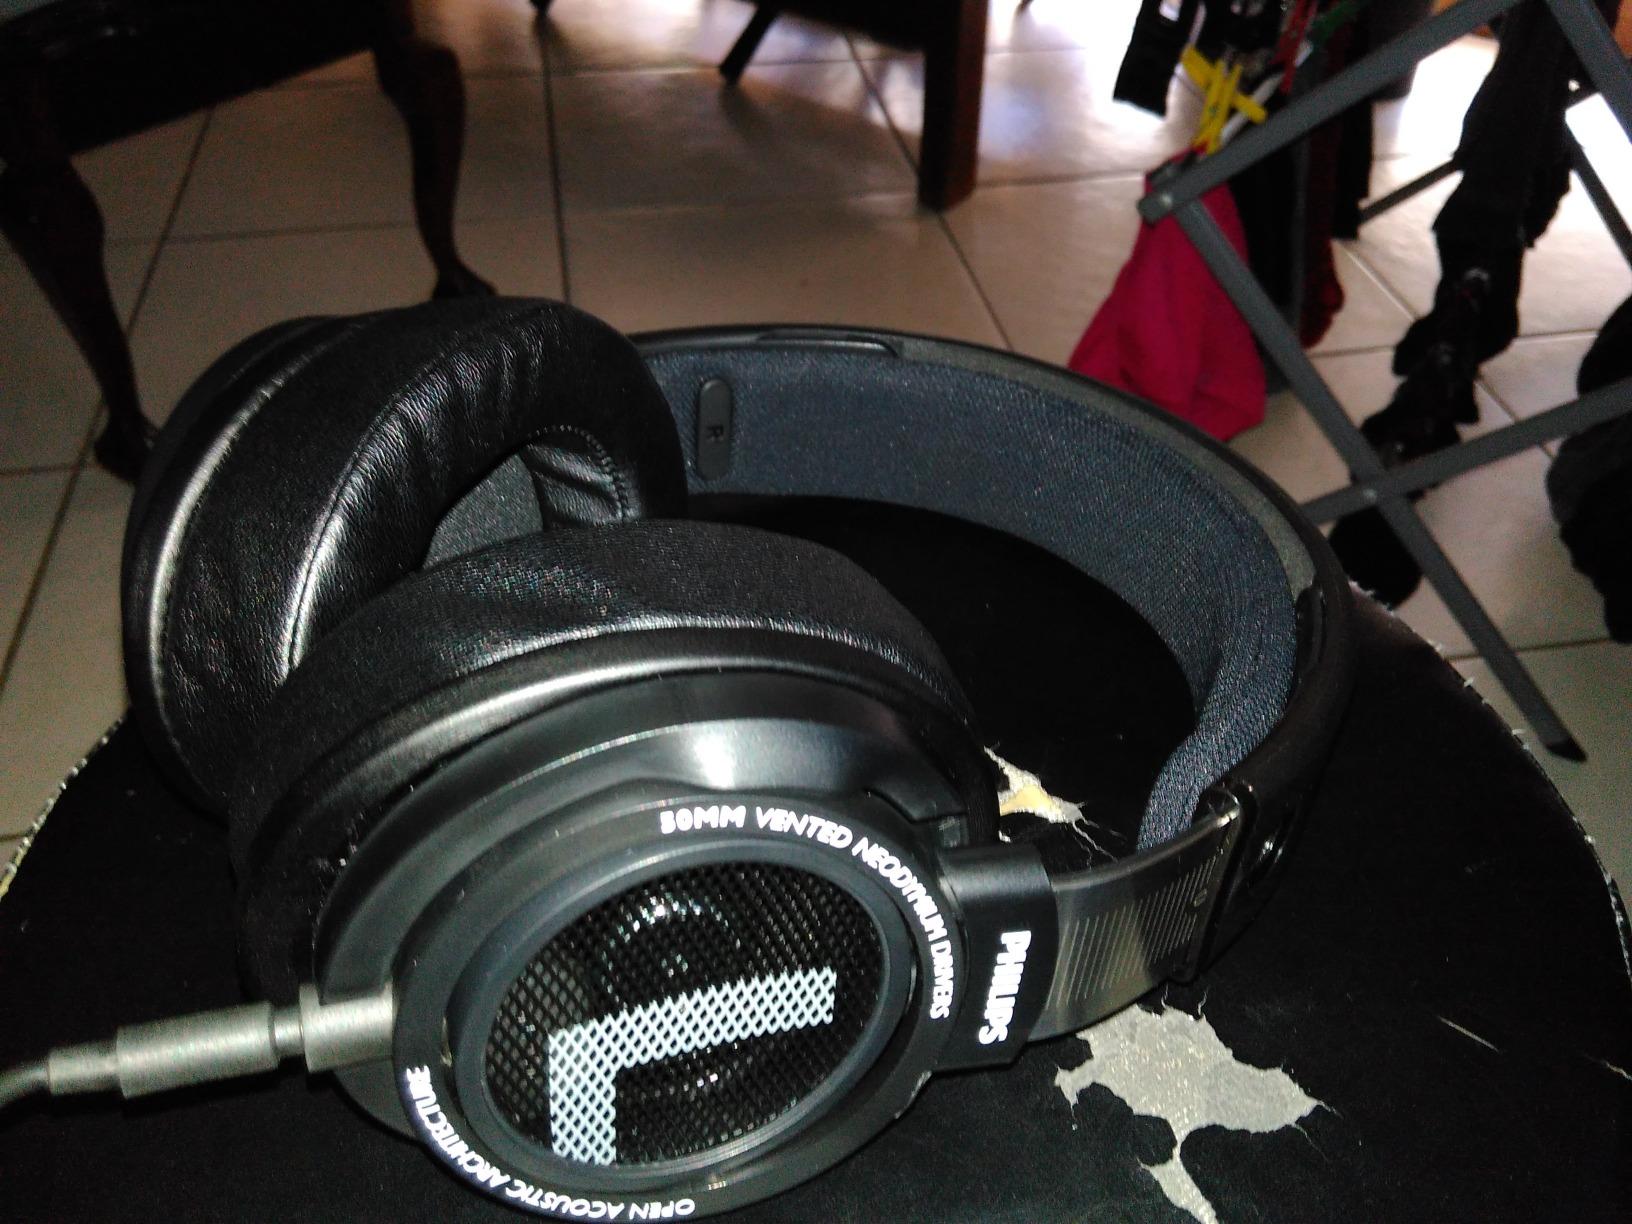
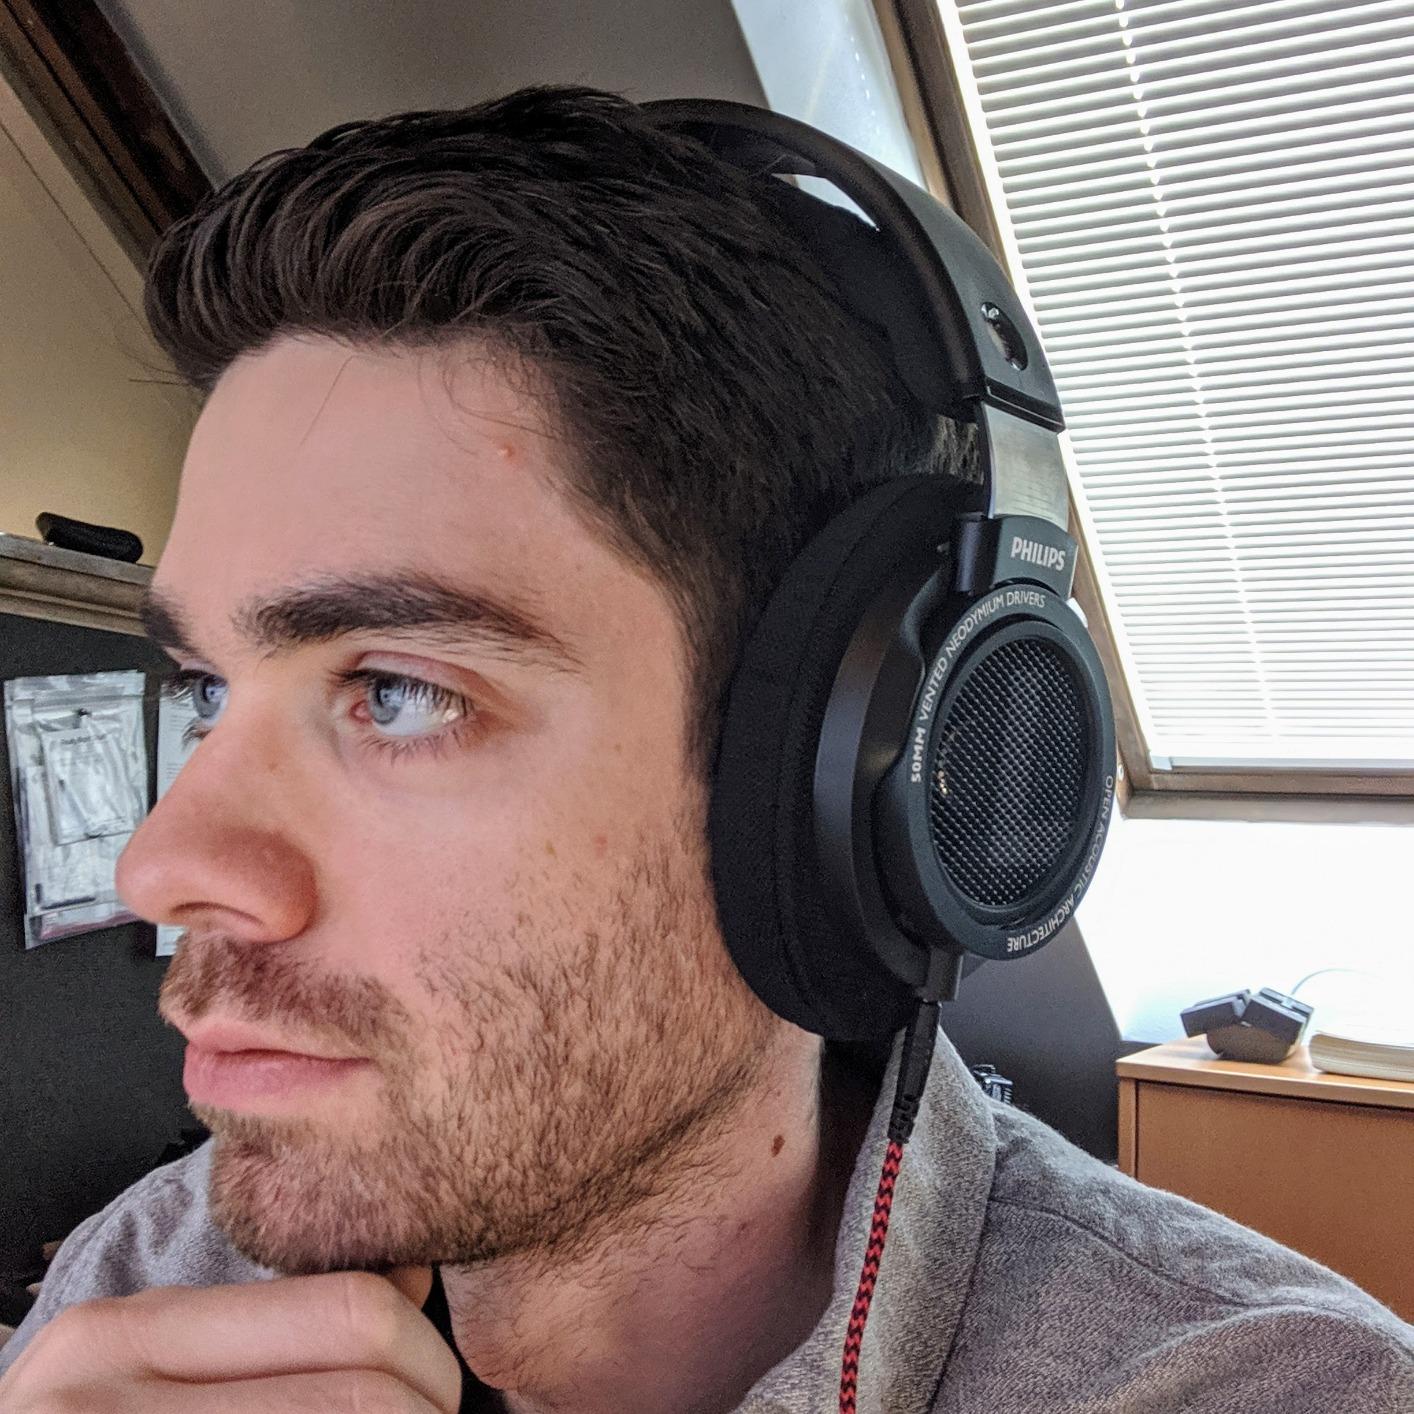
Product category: headphones
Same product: yes